Whipple Company Store

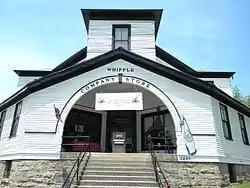

Whipple Company Store is a historic company store located in Whipple, West Virginia, United States. It was built about 1900, and is a two-story, frame octagon building. It sits on a coursed stone faced foundation and features a prominent arched opening at the main entrance. As a company store, it remained in operation until August 1957, when the New River Company mine closed. However, it remained occupied by retail activities until the 1980s.